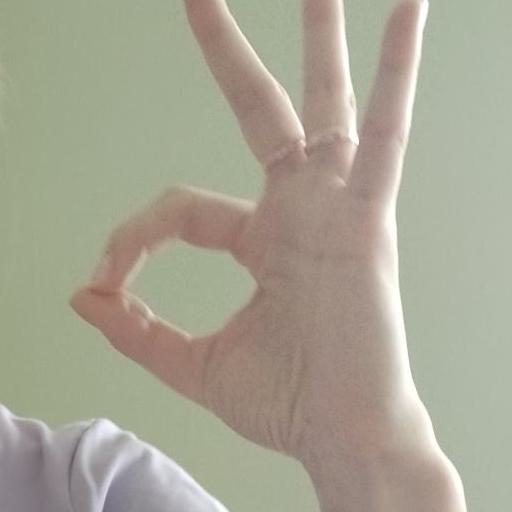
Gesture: ok